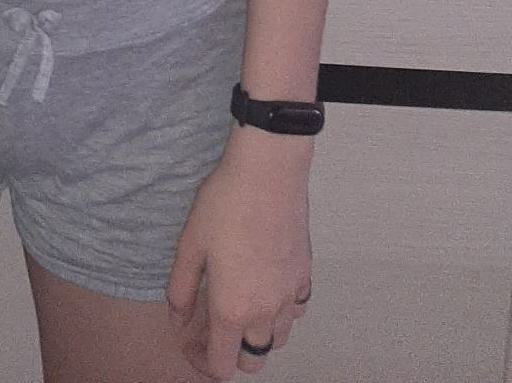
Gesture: no_gesture